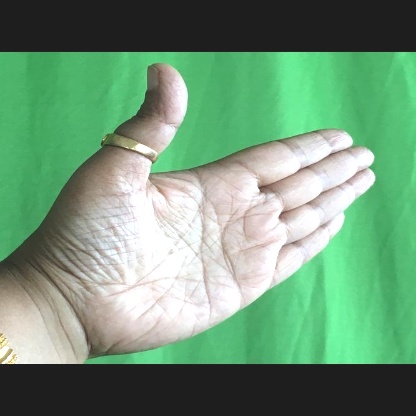
Mudra: Ardhachandran